Jenna Ellis

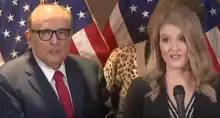
Ellis speaking with Rudy Giuliani

In November 2019, Ellis was hired as a senior legal adviser for Trump and his 2020 re-election campaign. "Axios" reported that Trump had discussed being swayed by Ellis' media appearances. The Trump campaign paid Ellis $3,900 in December 2019, then paid her almost $140,000 in October 2020 for legal consulting fees. Ellis was paid $30,000 in November 2020 by the campaign.